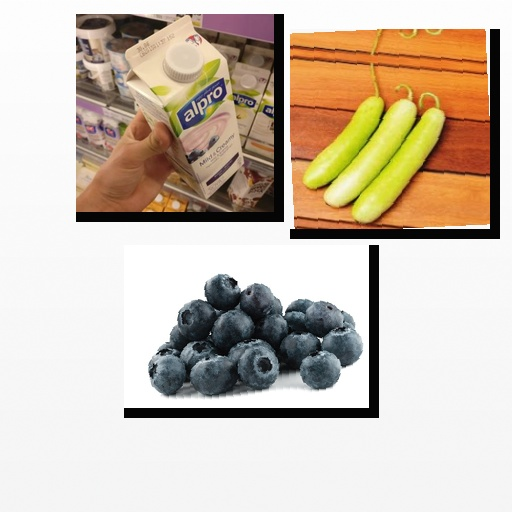
Food items: blueberry, bottle_gourd, blueberry_soy_yogurt